Wadham College, Oxford

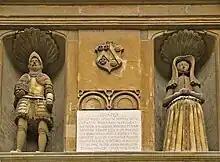
Statues of the founders above the main entrance to the Hall

The college was founded by Dorothy Wadham (née Petre) in 1610, according to the wishes set out in the will of her husband Nicholas Wadham. Over four years, she gained royal and ecclesiastical support for the new college, negotiated the purchase of a site, appointed the West Country architect William Arnold, drew up the college statutes, and appointed the first warden, fellows, scholars, and cook. Although she never visited Oxford, she kept tight control of her new college and its finances until her death in 1618.